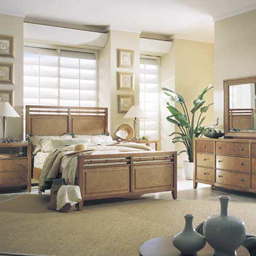
Room type: bedroom